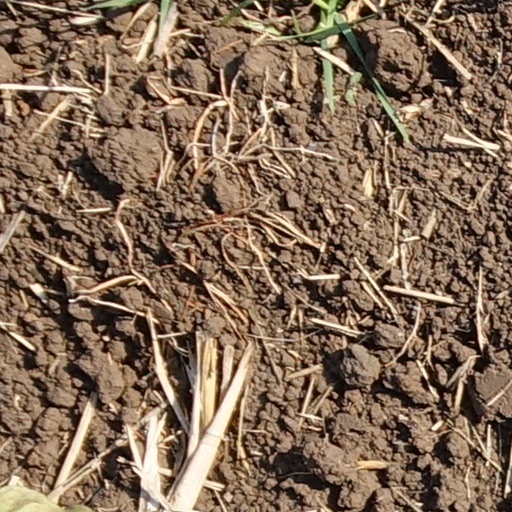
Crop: wheat